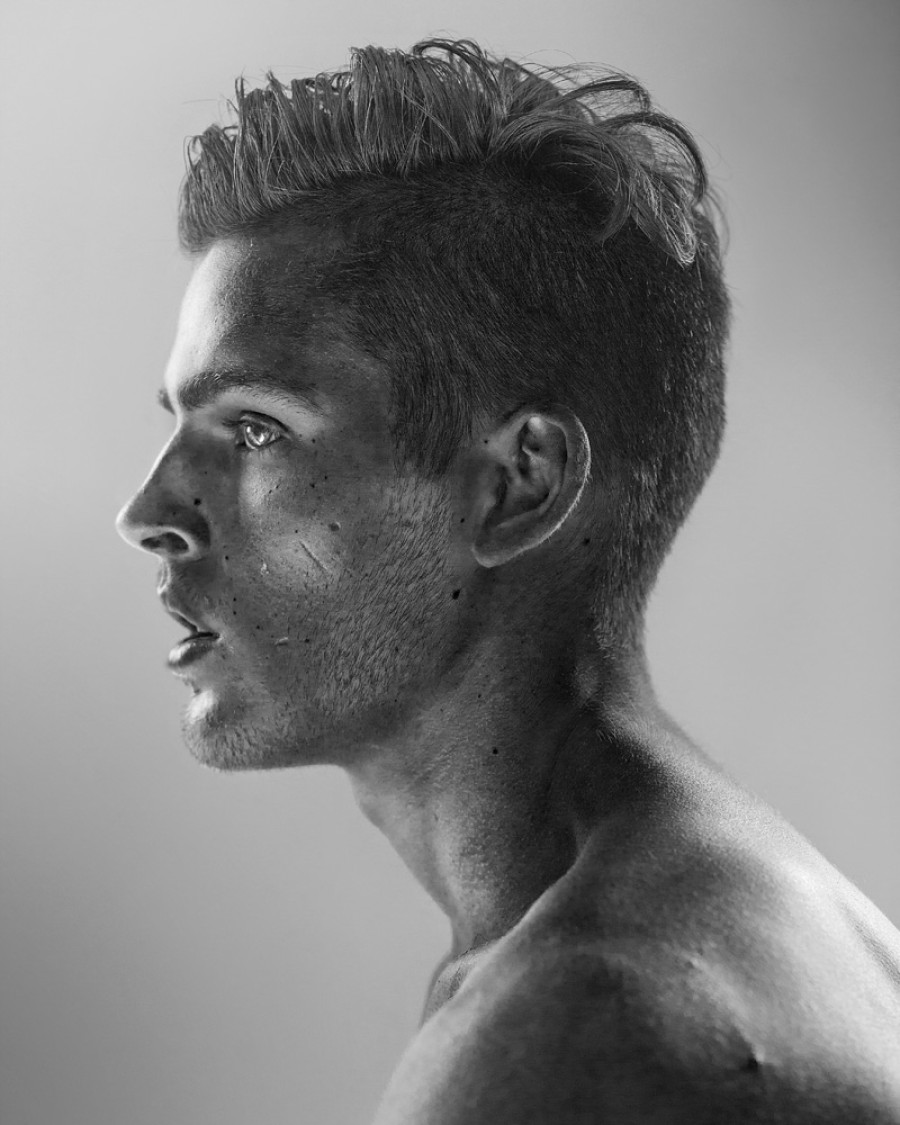
Portrait style: Real Portrait